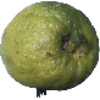
Label: limes